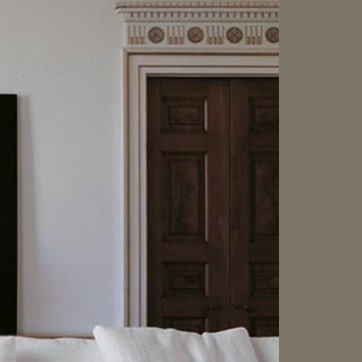
Material: wood